Davy Klaassen

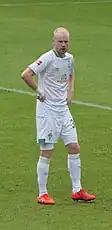
Klaassen with Werder Bremen in 2019

On 5 August 2013, Klaassen made his debut in the Dutch Eerste Divisie in the 2–0 win against Telstar while playing for the newly promoted reserves team Jong Ajax, in what would be the first match in the 2nd tier of professional football ever for the reserves. He scored his first goal for Jong Ajax on 20 September 2013 in the 1–2 away victory against FC Eindhoven. On 6 October 2013, while playing for the Ajax first team, he scored his team's second goal in the 59th minute in the 3–0 home win against Utrecht. On 7 December 2013, Klaassen scored his first hat-trick while playing for the first team, in a 4–0 victory at home over NAC Breda, taking home the match ball and earning himself the Man of the Match award. Following the departure of Ajax captain Siem de Jong, Klaassen switched to the vacant number 10 shirt for the upcoming season.